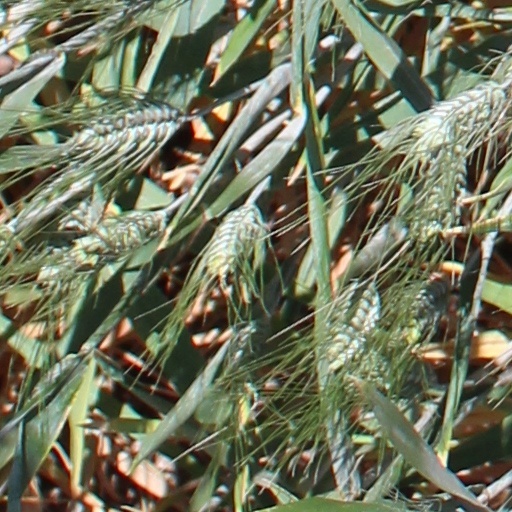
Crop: wheat